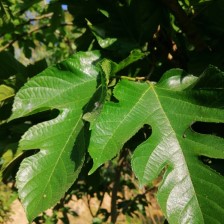
Variety: RedKing